Reed trio

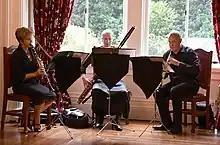
Wellington Trio d'Anches performing at Government House in 2018

A reed trio, also known as a trio d’anches, is a mixed chamber ensemble consisting of three reed instruments: oboe, clarinet and bassoon. Either term can also refer to a musical composition for this ensemble.